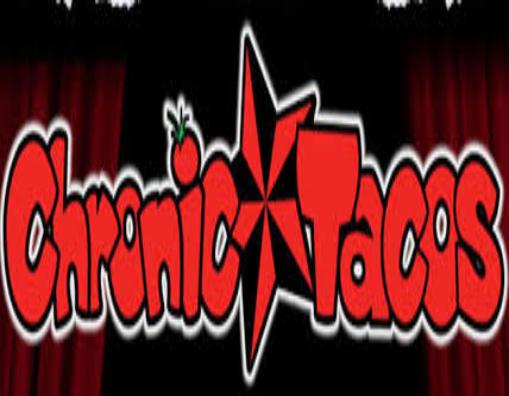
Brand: Chronic Tacos-1
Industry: Food